Pehr G. Holmes

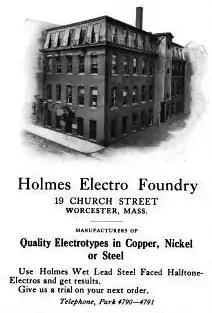
1916 ad showing Holmes Electrotype Foundry in Worcester, Massachusetts.

Holmes was elected member of the Worcester Common Council from Ward 6. In 1913 Holmes became a member of the Worcester Board of Aldermen, serving as its president.